Question: Please indicate a possible affordance area of scissors that can be used for holding
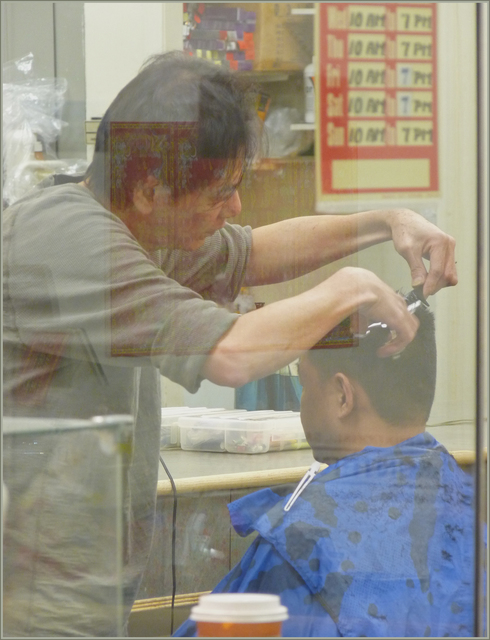
Answer: [357.5, 295.5, 420.5, 362.5]